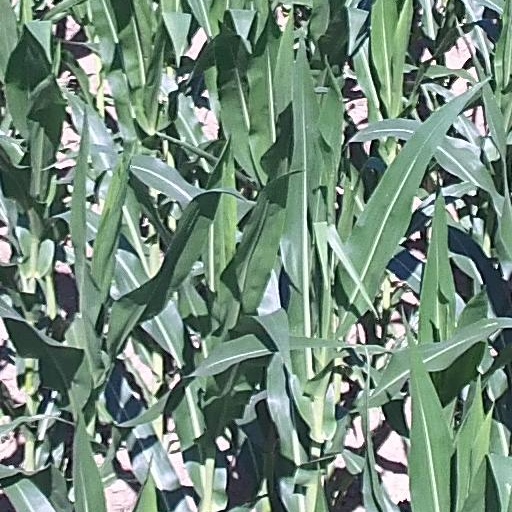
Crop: maize; corn